William Brackenridge

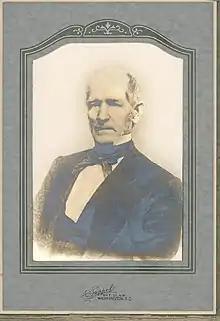
Brackenridge in 1880

Brackenridge emigrated to Philadelphia in 1837, where he was employed by Robert Buist, nurseryman. He was appointed horticulturalist, then assistant botanist, for the United States Exploring Expedition from 1838 to 1842. Originally, the well-known botanist Asa Gray was to be the chief botanist, and William Rich, a Washington, DC socialite and son of an ambassador, was politically appointed as his assistant. However, Gray never went on the expedition due to taking an academic job, and Rich was appointed botanist, so they needed a new assistant. Rich was reportedly of little use on the trip, and Brackenridge did almost all the collecting and serious botany work.